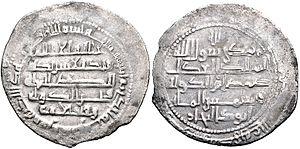
Samsam o-dowleh ou Samsâm ad-Dawla Marzubân est le deuxième fils de `Adhud ad-Dawla Fannâ Khusraw. Il devient l'émir bouyide d'Irak de 983 à 987, puis émir du Fars et du Kerman en 988 jusqu'en 998. C'est à chaque fois un de ses frères qui le destitue ou lui succède.